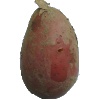
Label: Potato Red 1